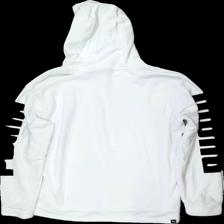
View: back
Type: Hoodie
Category: Men
Brand: Puma
Colors: White, Black
Material: 82% bomull 18% polyester
Pattern: Logo print
Cut: Regular
Size: S
Season: All
Damage: nopprigt
Damage location: top center
Price range: <50
Recommended usage: Reuse
Description: hoddie med tryck